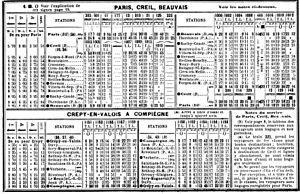
La ligne d'Ormoy-Villers à Boves est une ligne ferroviaire qui relie la banlieue parisienne nord-est à la région d'Amiens. Très utilisée au temps de la traction à vapeur pour acheminer le charbon du bassin houiller du nord de la France vers la région parisienne, en évitant ainsi l'emprunt de la section Amiens - Paris très chargée, elle est utilisée aujourd'hui pour le trafic des marchandises entre Ormoy-Villers et la ligne de Creil à Jeumont et en trafic voyageurs entre Estrées-Saint-Denis et Boves.